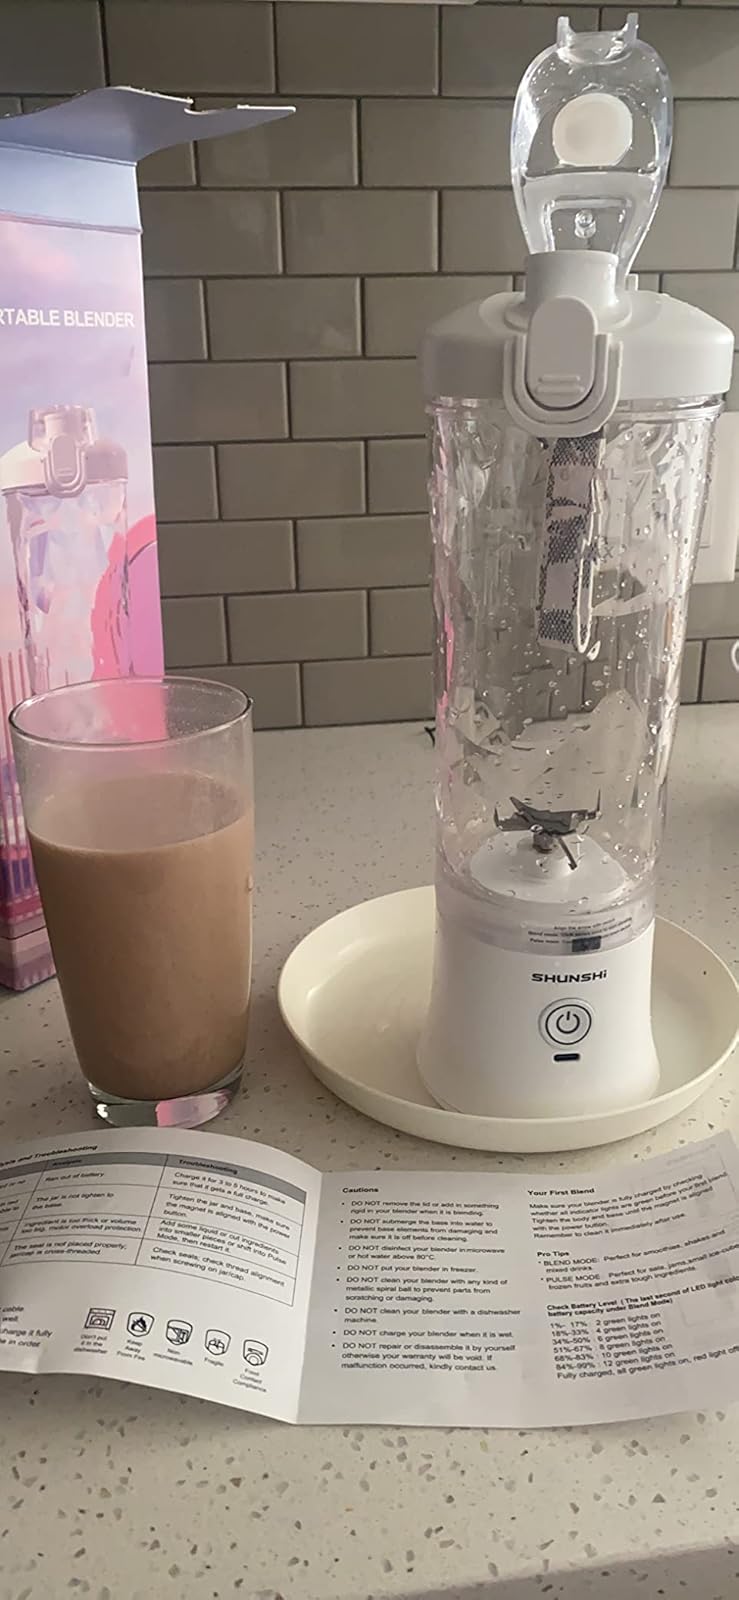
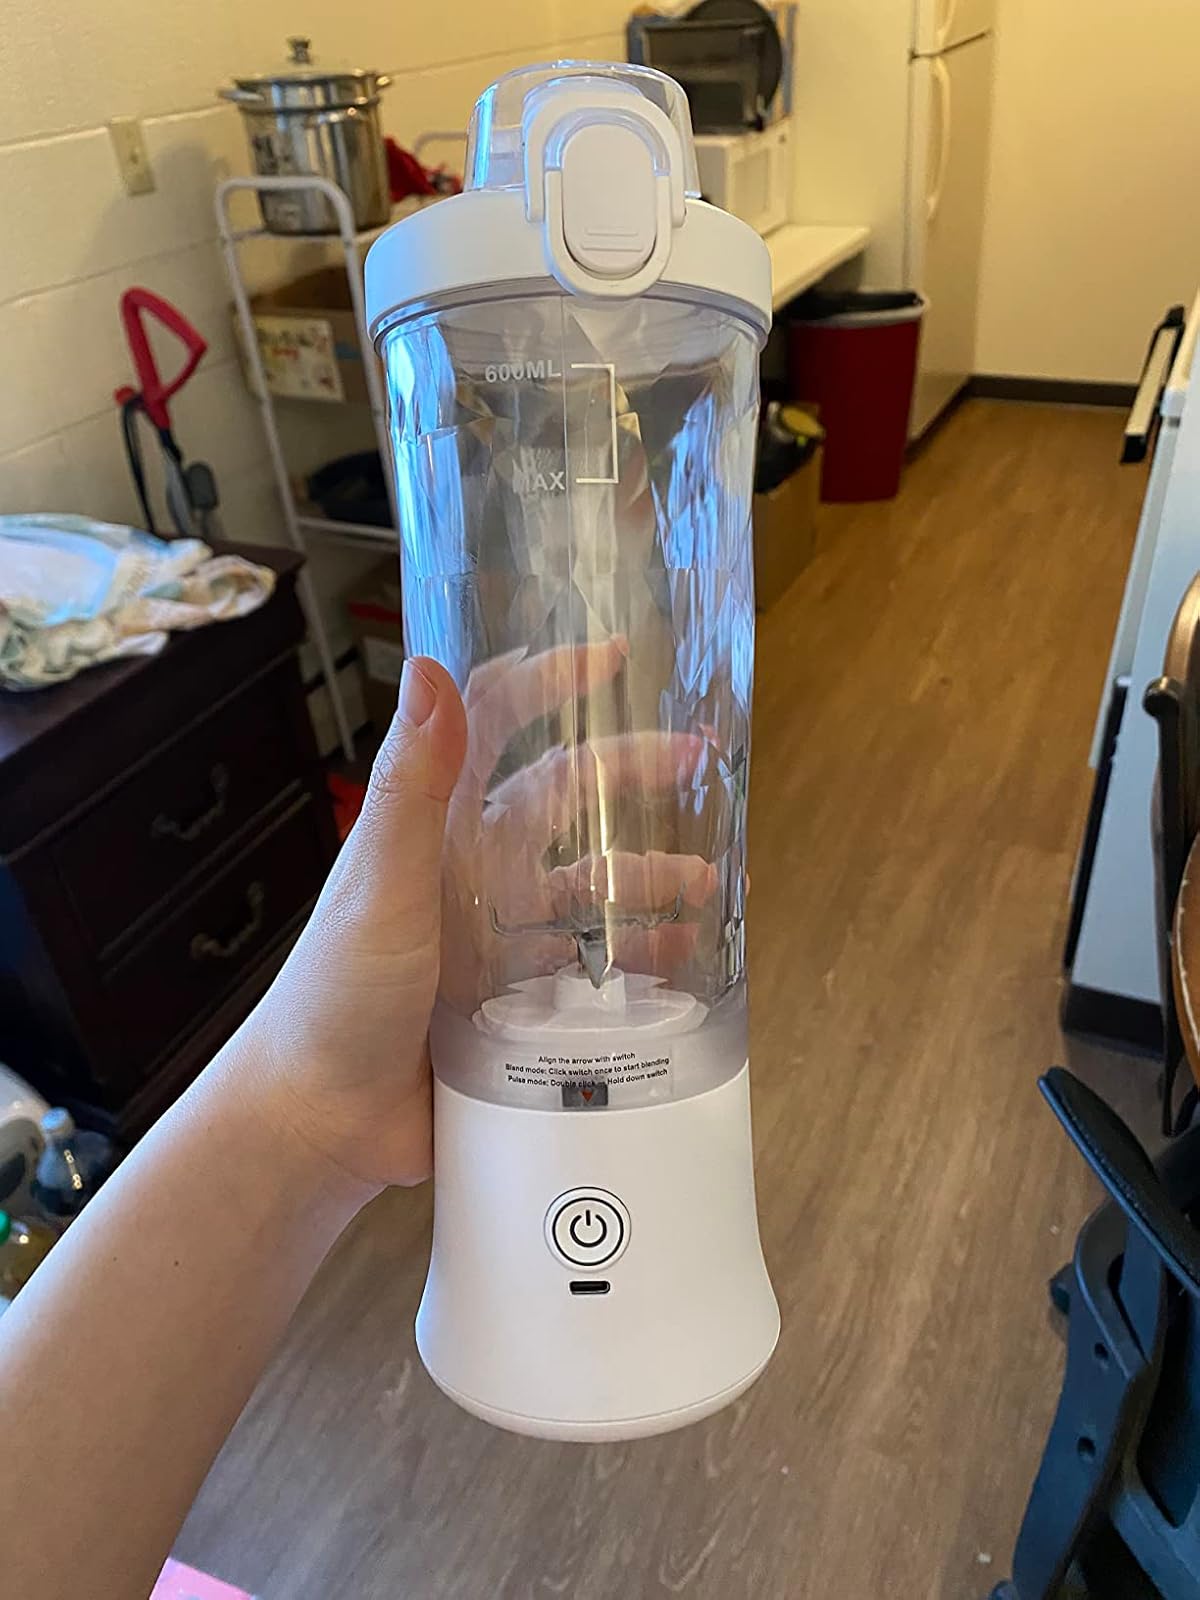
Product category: items_blender
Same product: yes